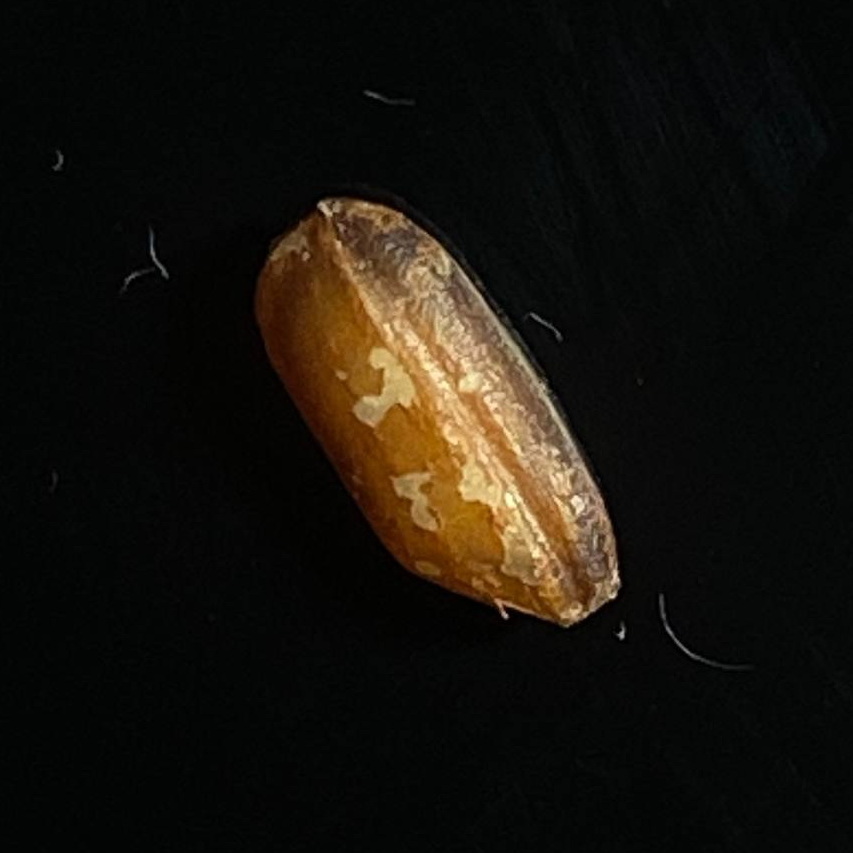
Rice variety: Lal_Biroi